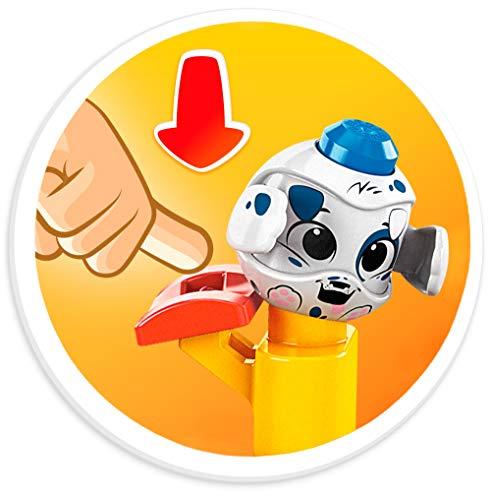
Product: Mega Brands MFB PEEK A Block Hero PS
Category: Toys & Games | Baby & Toddler Toys | Sorting & Stacking Toys
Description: Blocks are compatible with all Peek A Blocks playsets and Mega Bloks building toys for endless learning fun.
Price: $19.99
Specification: ProductDimensions:15x3.2x11.5inches|ItemWeight:2.12pounds|ShippingWeight:2.12pounds(Viewshippingratesandpolicies)|ASIN:B07XB3J6R1|Itemmodelnumber:GKX70|Manufacturerrecommendedage:12months-4years